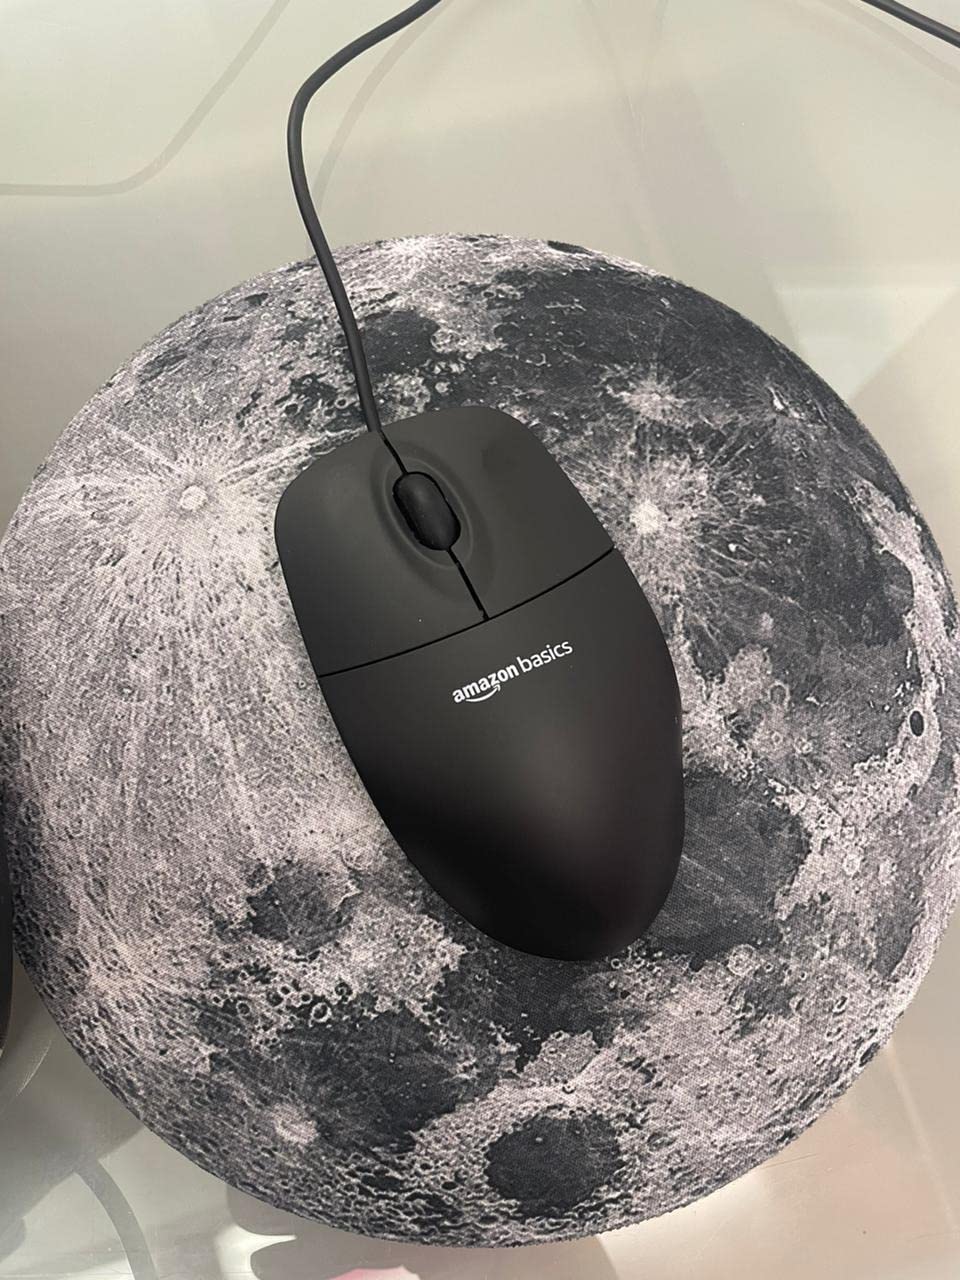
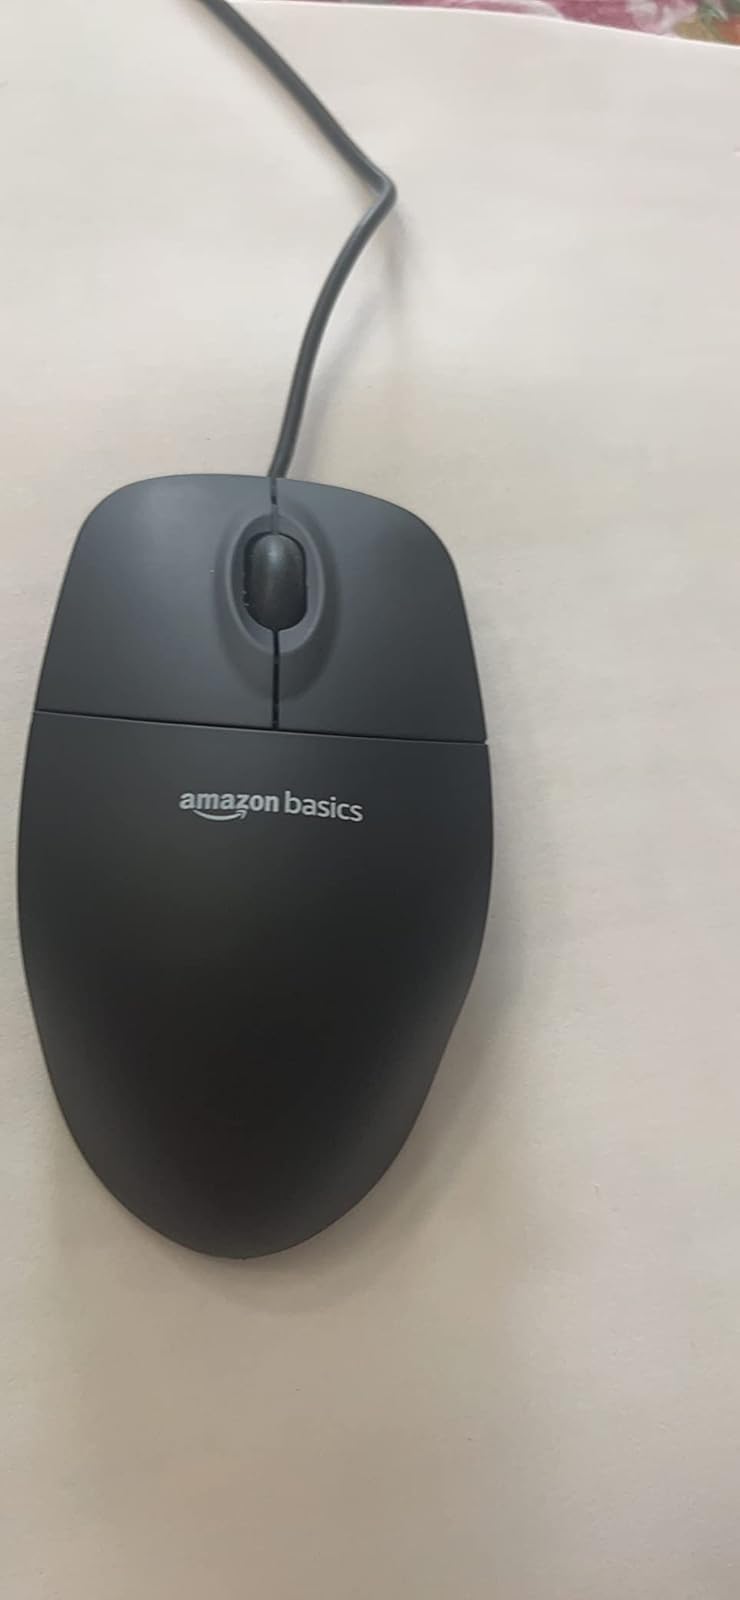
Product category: mouse
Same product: yes